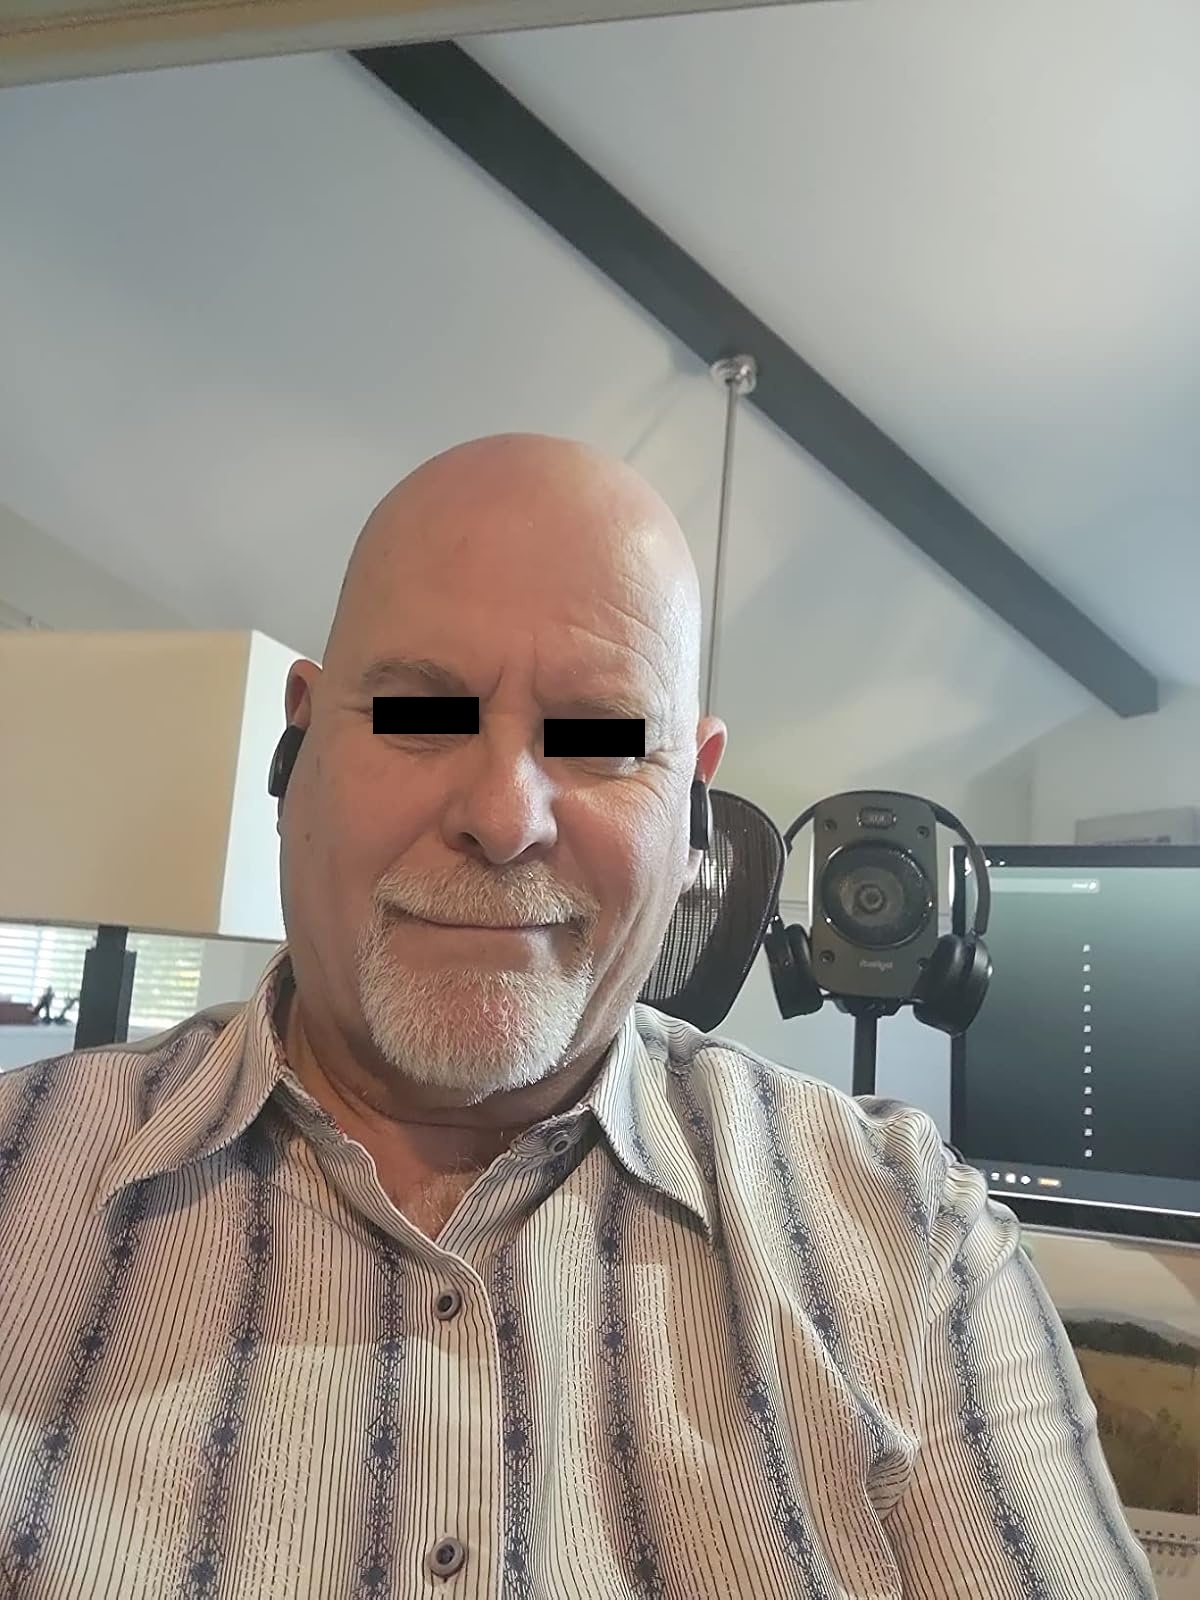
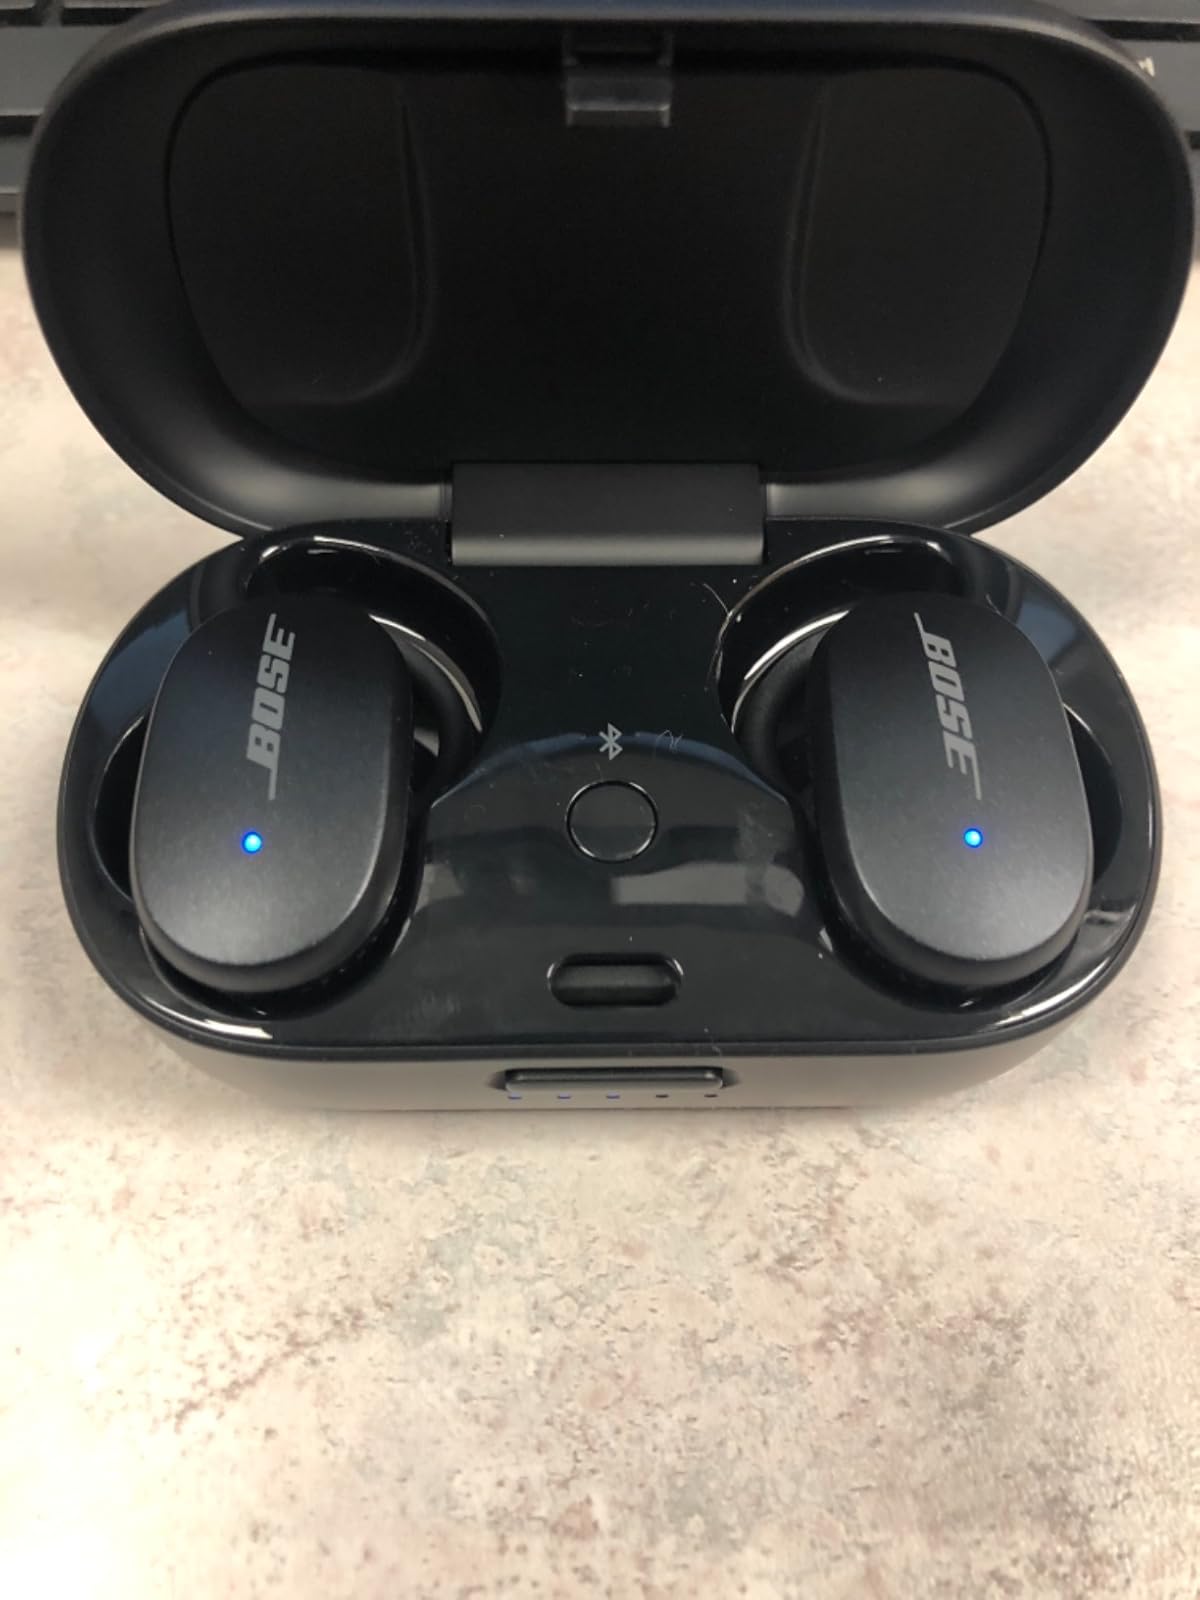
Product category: earbuds
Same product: yes